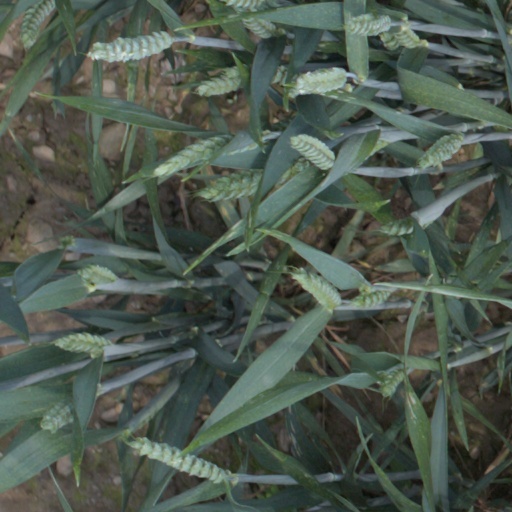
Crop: wheat